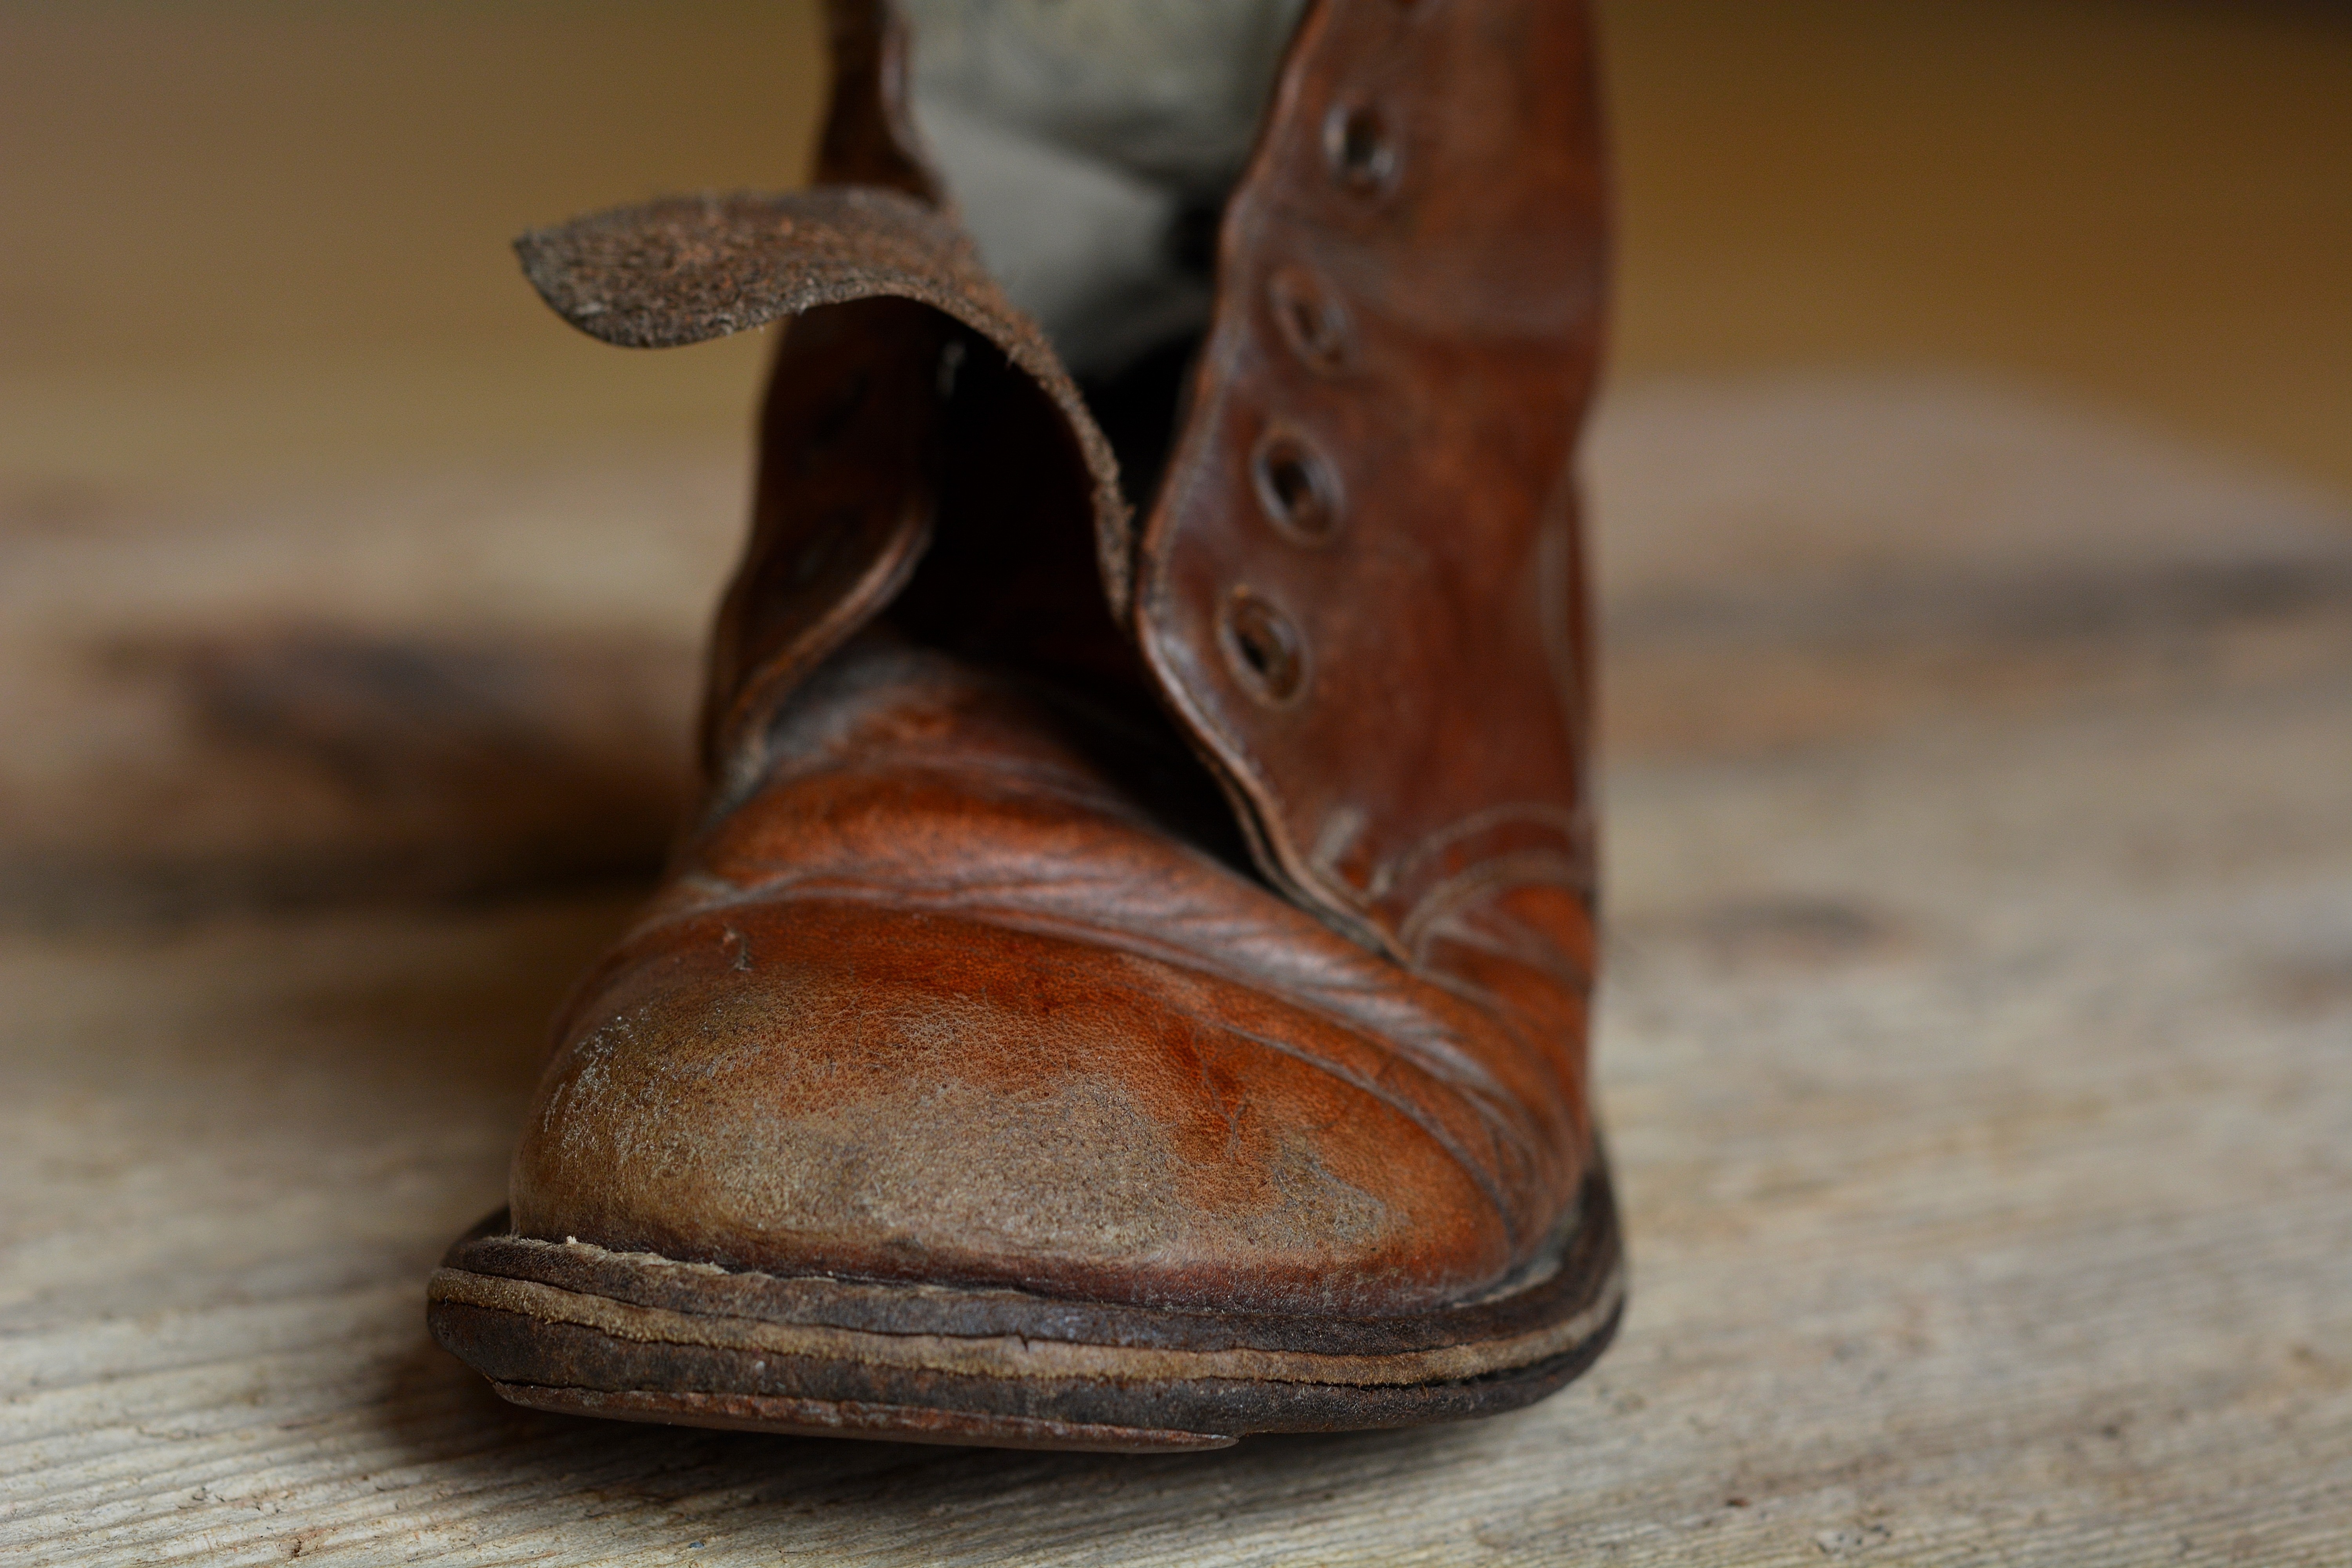
shoe, leather, antique, old, boot, leg, brown, close, close up, human body, worn, footwear, past, leather shoe, cowboy boot, outdoor shoe